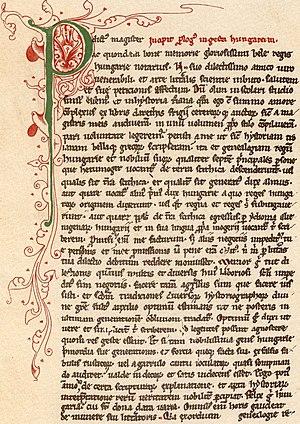
La Gesta Hungarorum est une chronique de l'histoire hongroise primitive écrite par l'auteur inconnu Magister P. Elle est contenue dans un manuscrit écrit aux alentours de 1200. Elle est un mélange de traditions orales, de sources anciennes, et d'inventions de la part de son auteur. Le titre Gesta Hungarorum peut aussi se référer à la Gesta Hunnorum et Hungarorum, écrite par un autre auteur : Simon de Kéza.